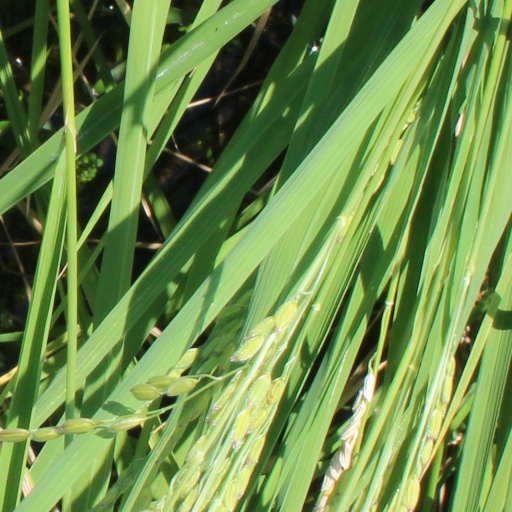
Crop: rice